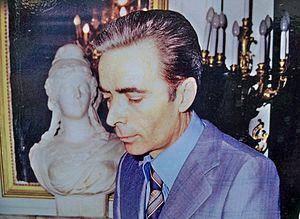
Maurice Charretier, ancien mairie de Carpentras
Maurice Charretier, né le 17 septembre 1926 à Saint-Geniès-de-Comolas, dans le Gard, et mort le 30 septembre 1987, est un homme politique français.